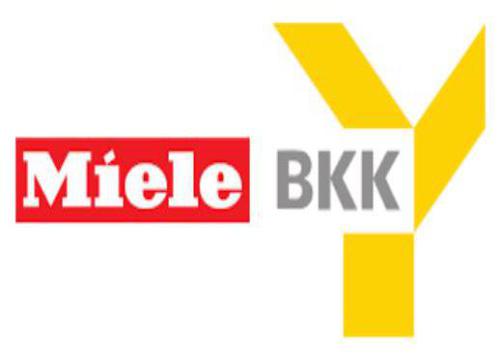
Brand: miele
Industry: Necessities